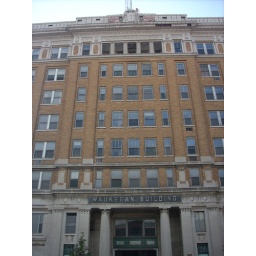
Vacant-appearing office building in downtown Waukegan, IL